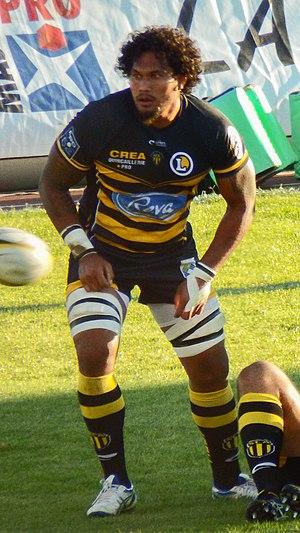
Tunufai Tavalea, né le 20 septembre 1984, surnommé « Tunu » par ses coéquipiers, est un troisième ligne centre tongien jouant au SC Albi en Pro D2.